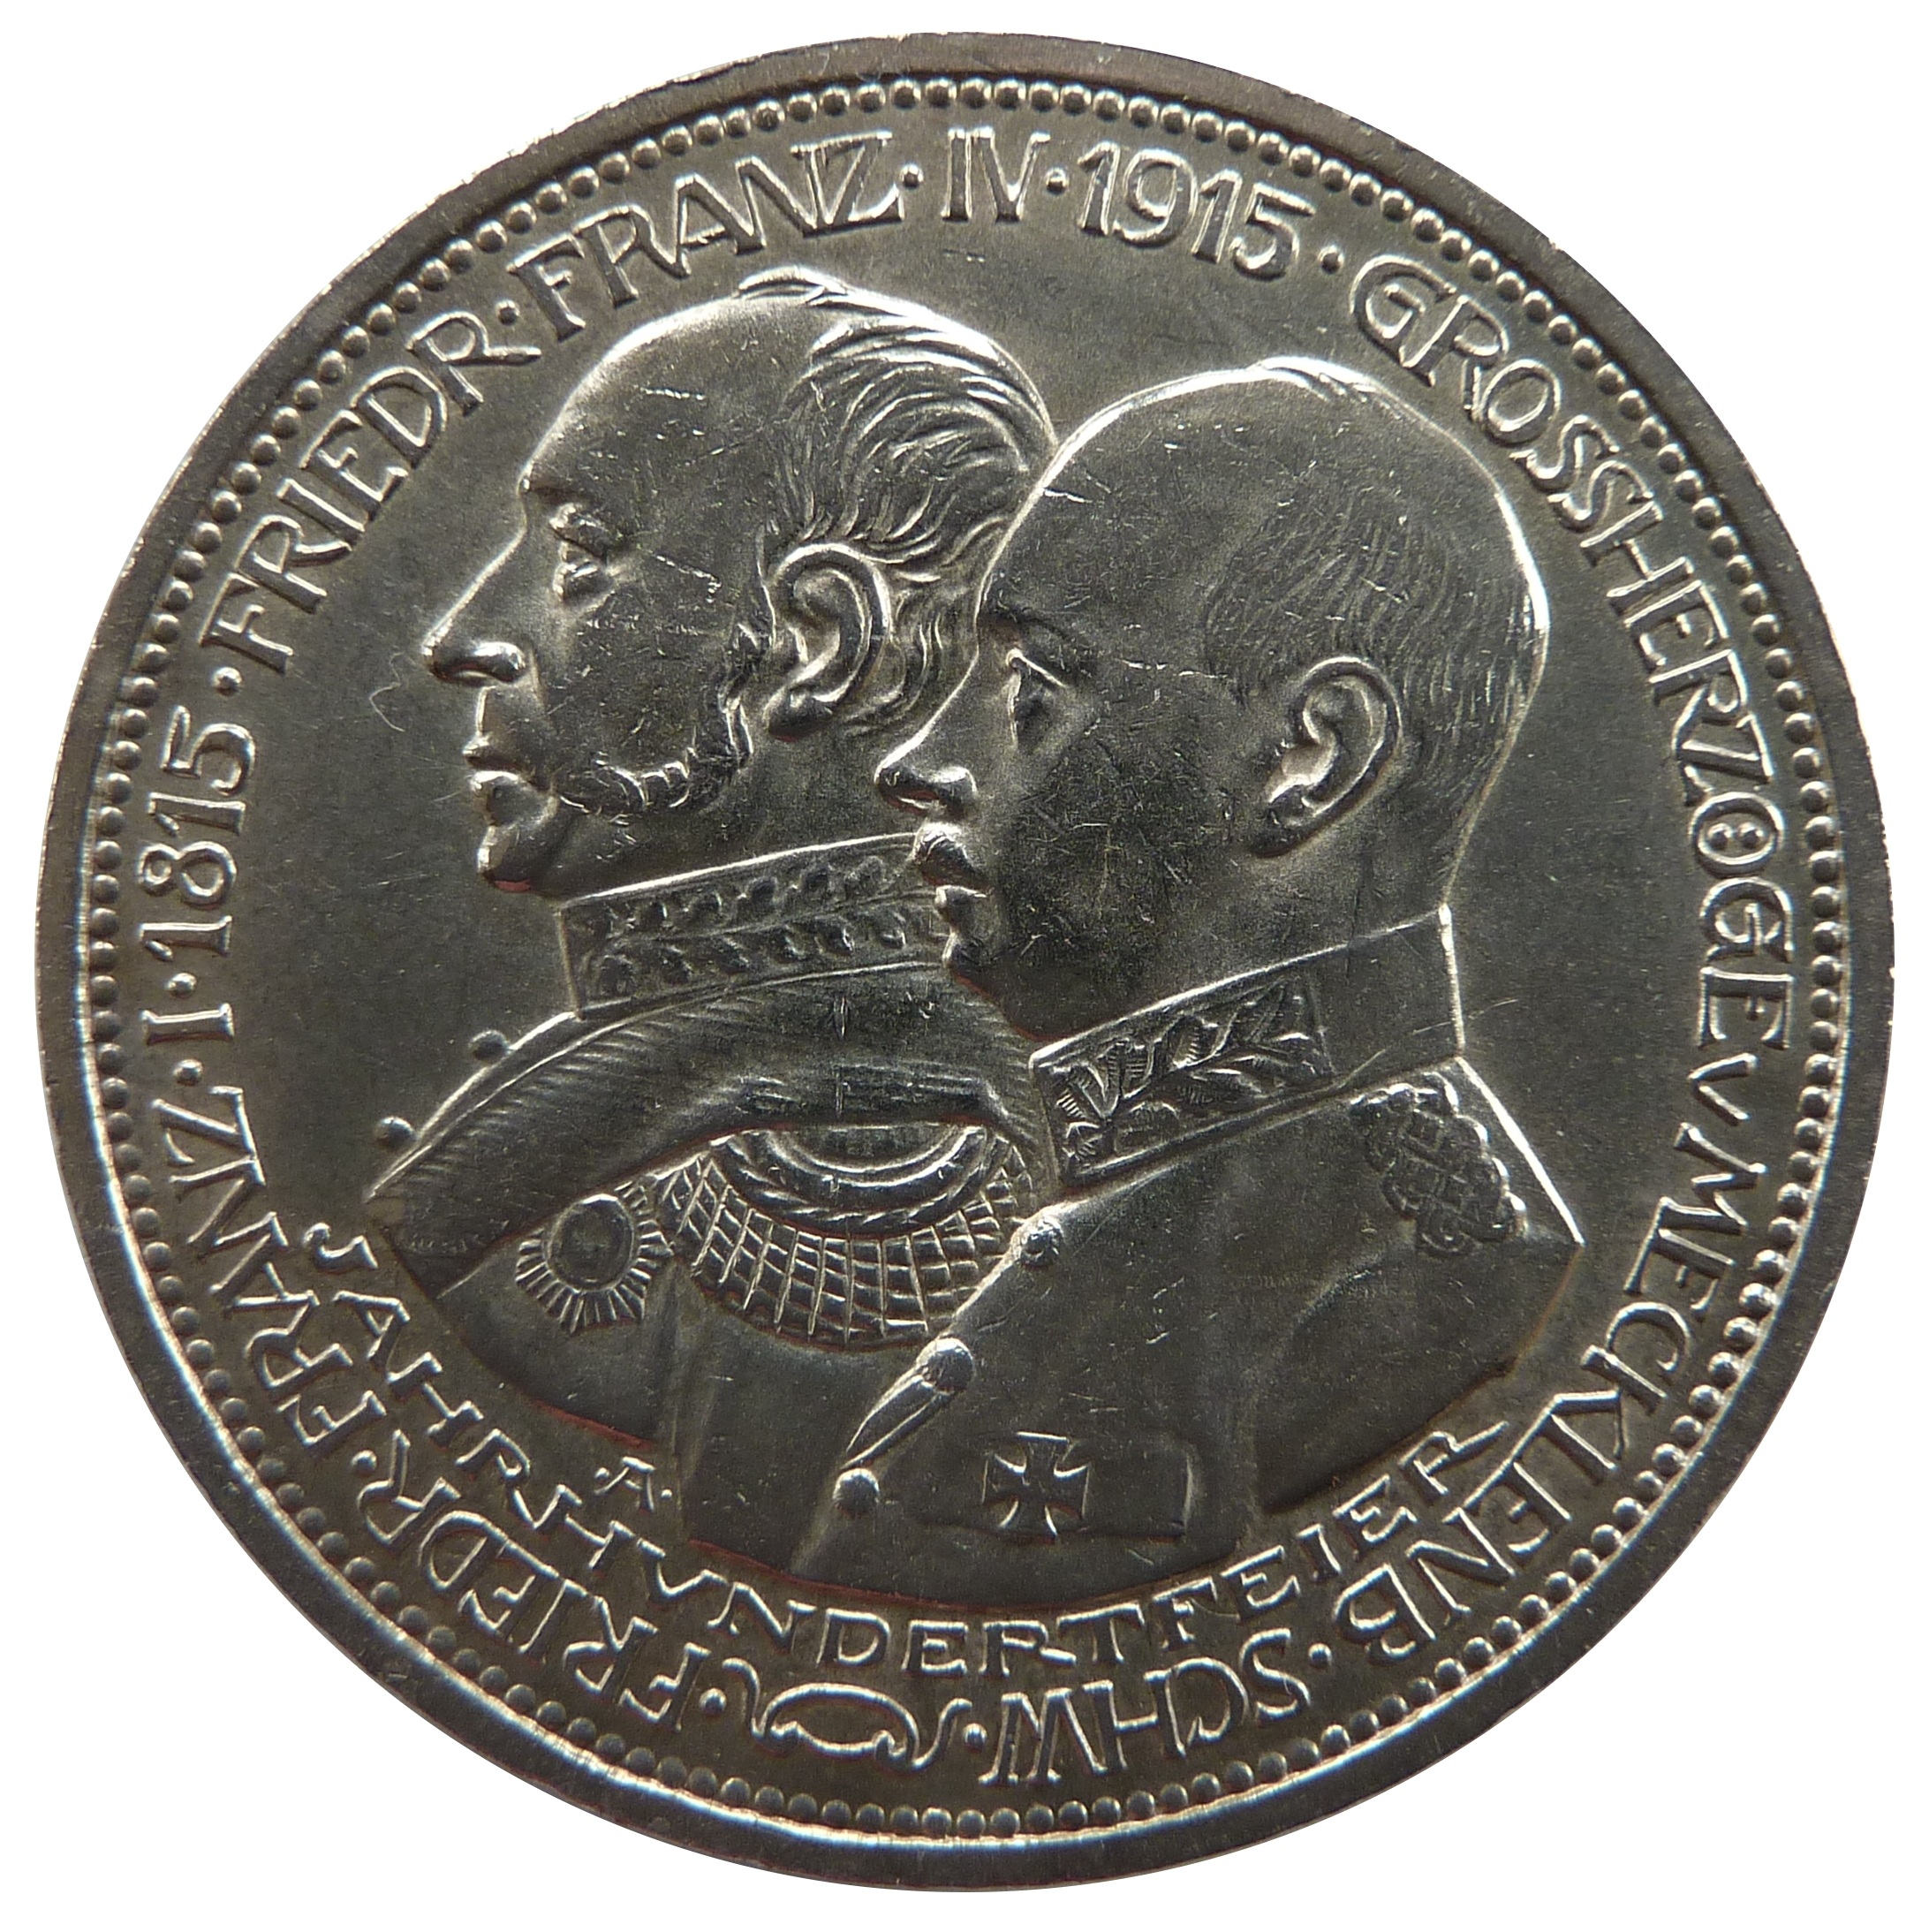
money, cash, currency, coin, mark, quarter, mecklenburg, financial, exchange, commemorative, numismatics